Photoconductive polymer

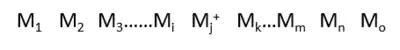
(a)Charge immobilization due to a redox-irreversible side-reaction

(a) The redox steps to achieve trap-free migration of a hole involving neutral groups M and charged groups M+